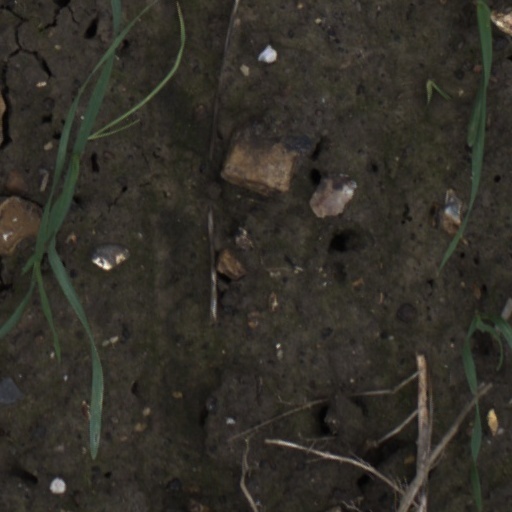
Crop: wheat